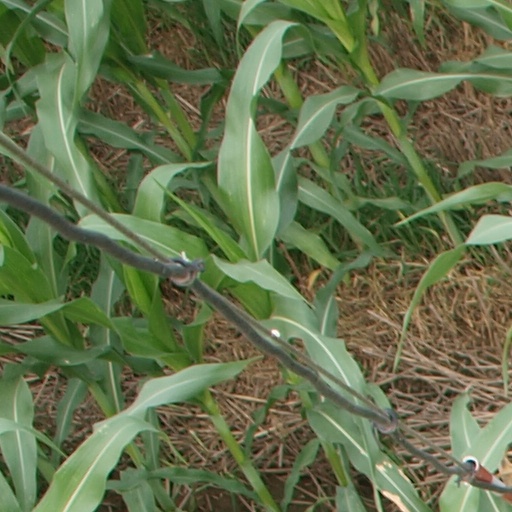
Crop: maize; corn